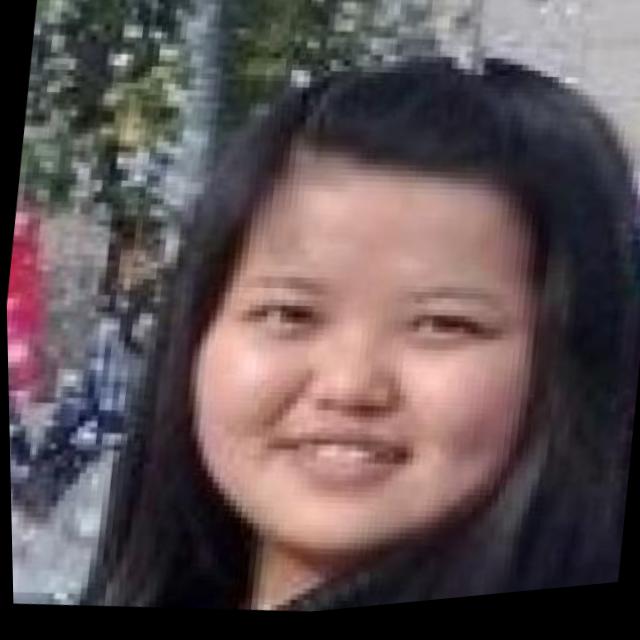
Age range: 21-44